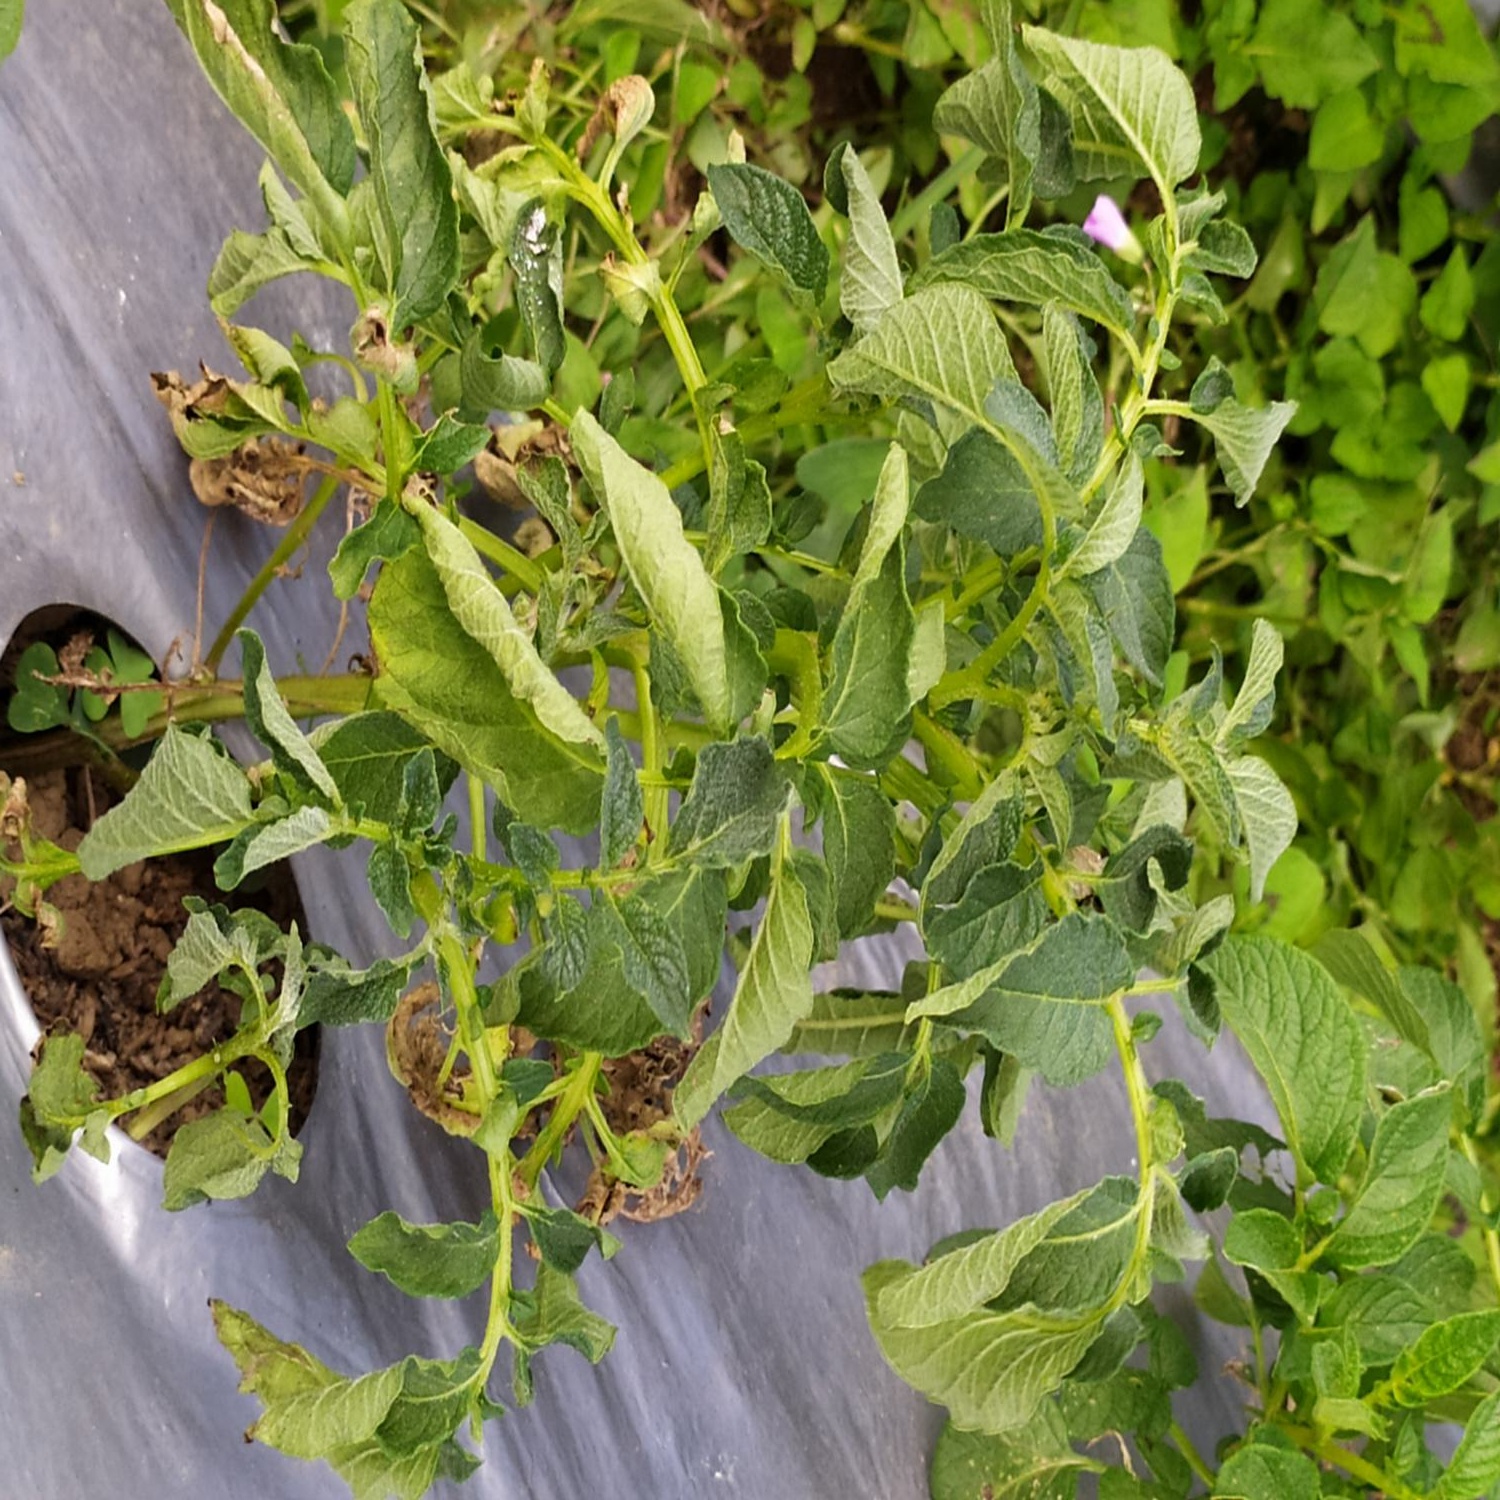
Etiqueta: Pudricion_Parda